Economy of Scotland

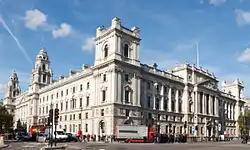
The headquarters of HM Revenue & Customs in London

Silicon Glen is the phrase that was used to describe the growth and development of Scotland's hi-tech and electronics industries in the Central Belt through the 1980s and 1990s, analogous to the larger concentration of hi-tech industries in Silicon Valley, California. Companies such as IBM and Hewlett-Packard have been in Scotland since the 1950s being joined in the 1980s by others such as Sun Microsystems (now owned by Oracle). The IBM factory campus in Greenock was demolished in 2019/2020. IBM no longer manufacture any electronics in Scotland but instead provide consultancy services. 45,000 people are employed by electronics and electronics-related firms, accounting for 12% of manufacturing output. In 2006, Scotland produced 28% of Europe's PCs; more than seven per cent of the world's PCs; and 29% of Europe's notebooks.